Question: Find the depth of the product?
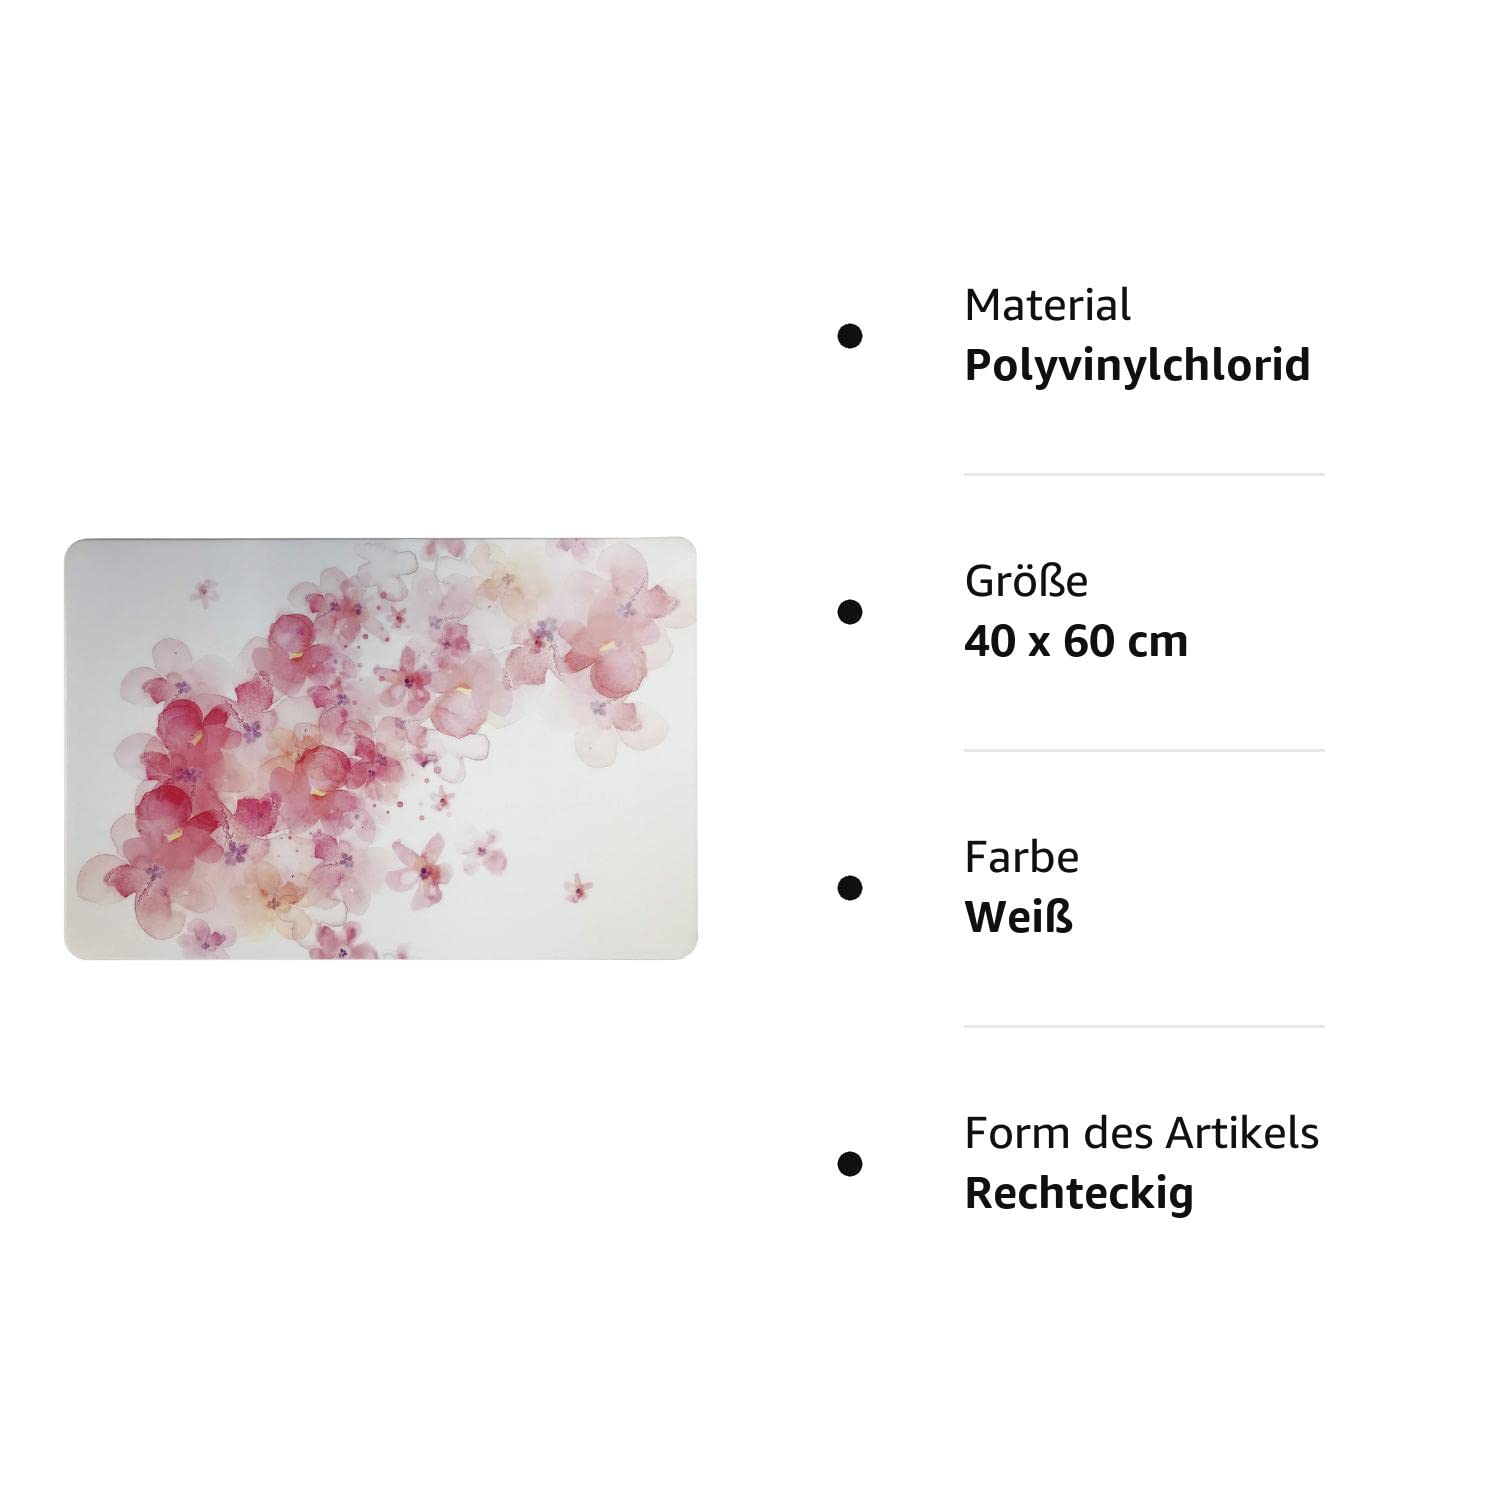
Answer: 60.0 centimetre